Terry Rozier

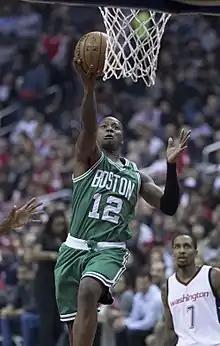

On November 12, 2016, Rozier scored a career-high 11 points in a 105–99 victory over the Indiana Pacers. He topped that mark nine days later, scoring 12 points in a 99–93 victory over the Minnesota Timberwolves. On December 7, Rozier scored a career-high 16 points in a 117–87 victory over the Orlando Magic. On March 19, 2017, he recorded his first career double-double with 14 points and 10 rebounds in a 105–99 loss to the Philadelphia 76ers.